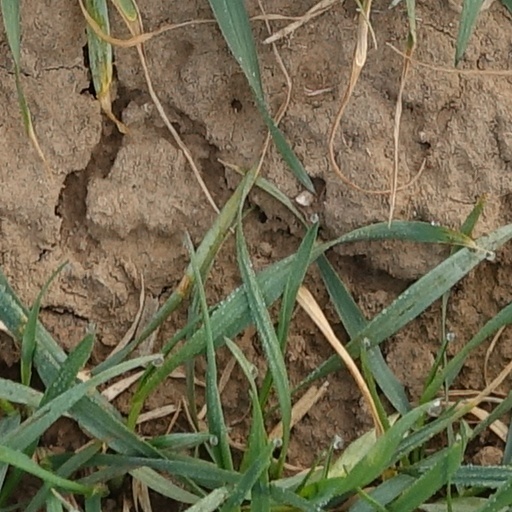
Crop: wheat